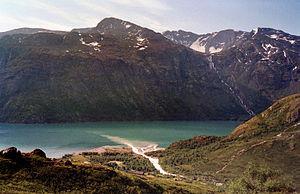
La farine de roche, ou farine glaciaire, est un ensemble de fines particules de roches, de la taille du limon, générées par le meulage mécanique du substrat rocheux par des glaciers. Le matériau étant très petit, il apparaît en suspension dans l'eau des rivières, troublant l'eau qui est alors parfois appelée lait glaciaire.